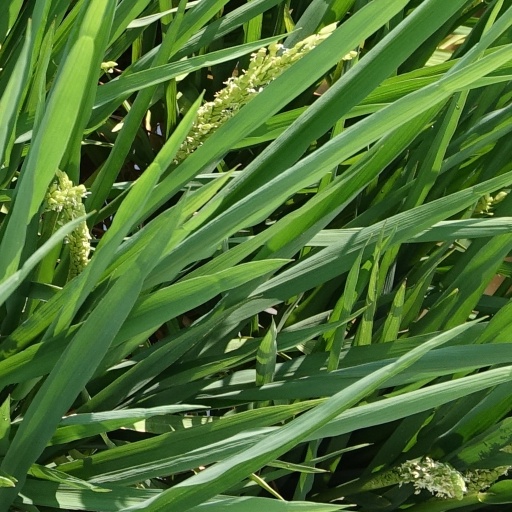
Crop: rice